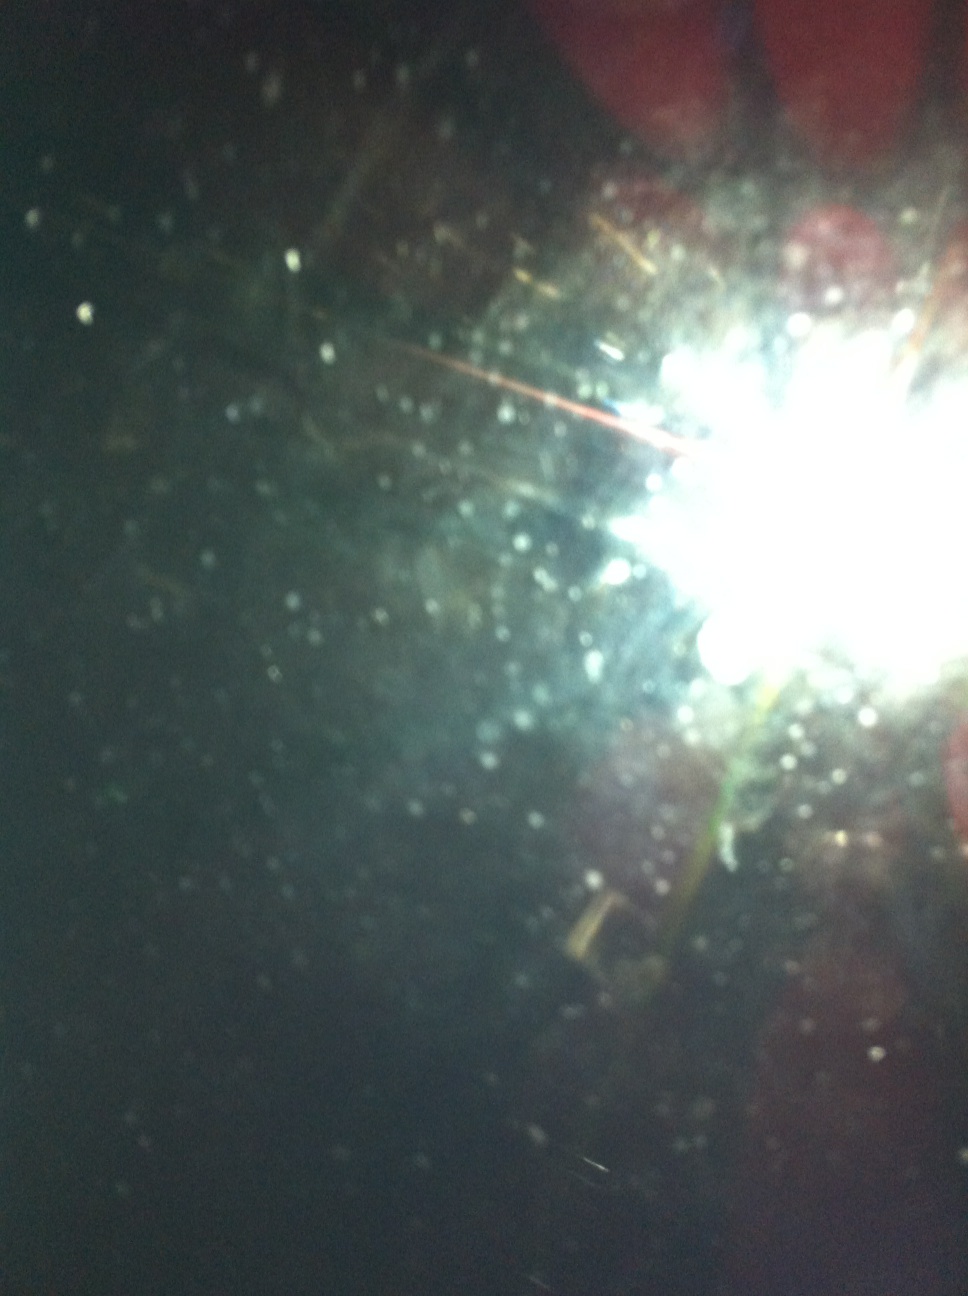Question: what does the screen say?
Answer: unanswerable